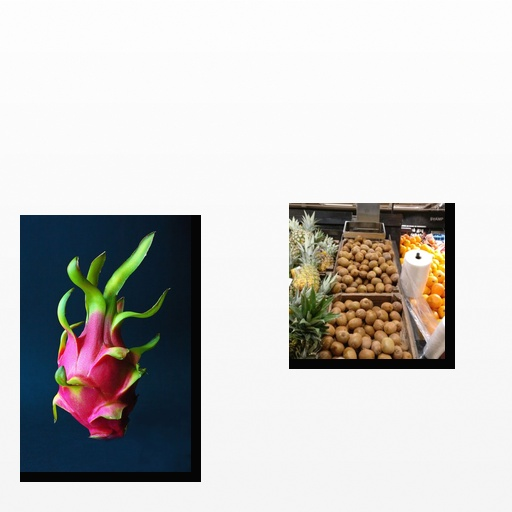
Food items: dragon_fruit, kiwi